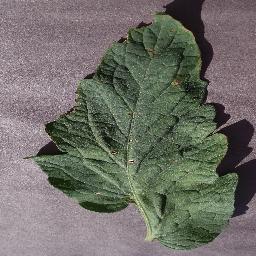
Label: Tomato___Target_Spot